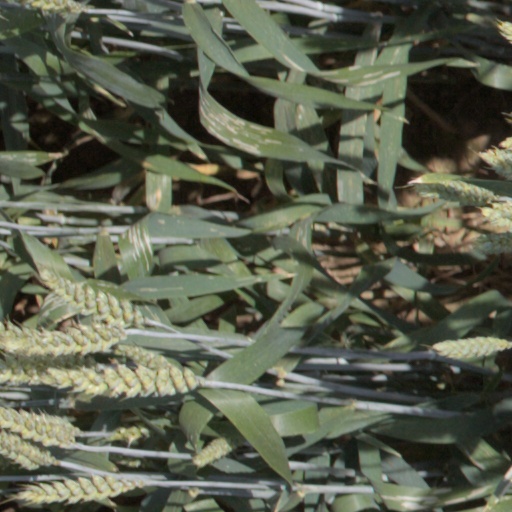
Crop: wheat